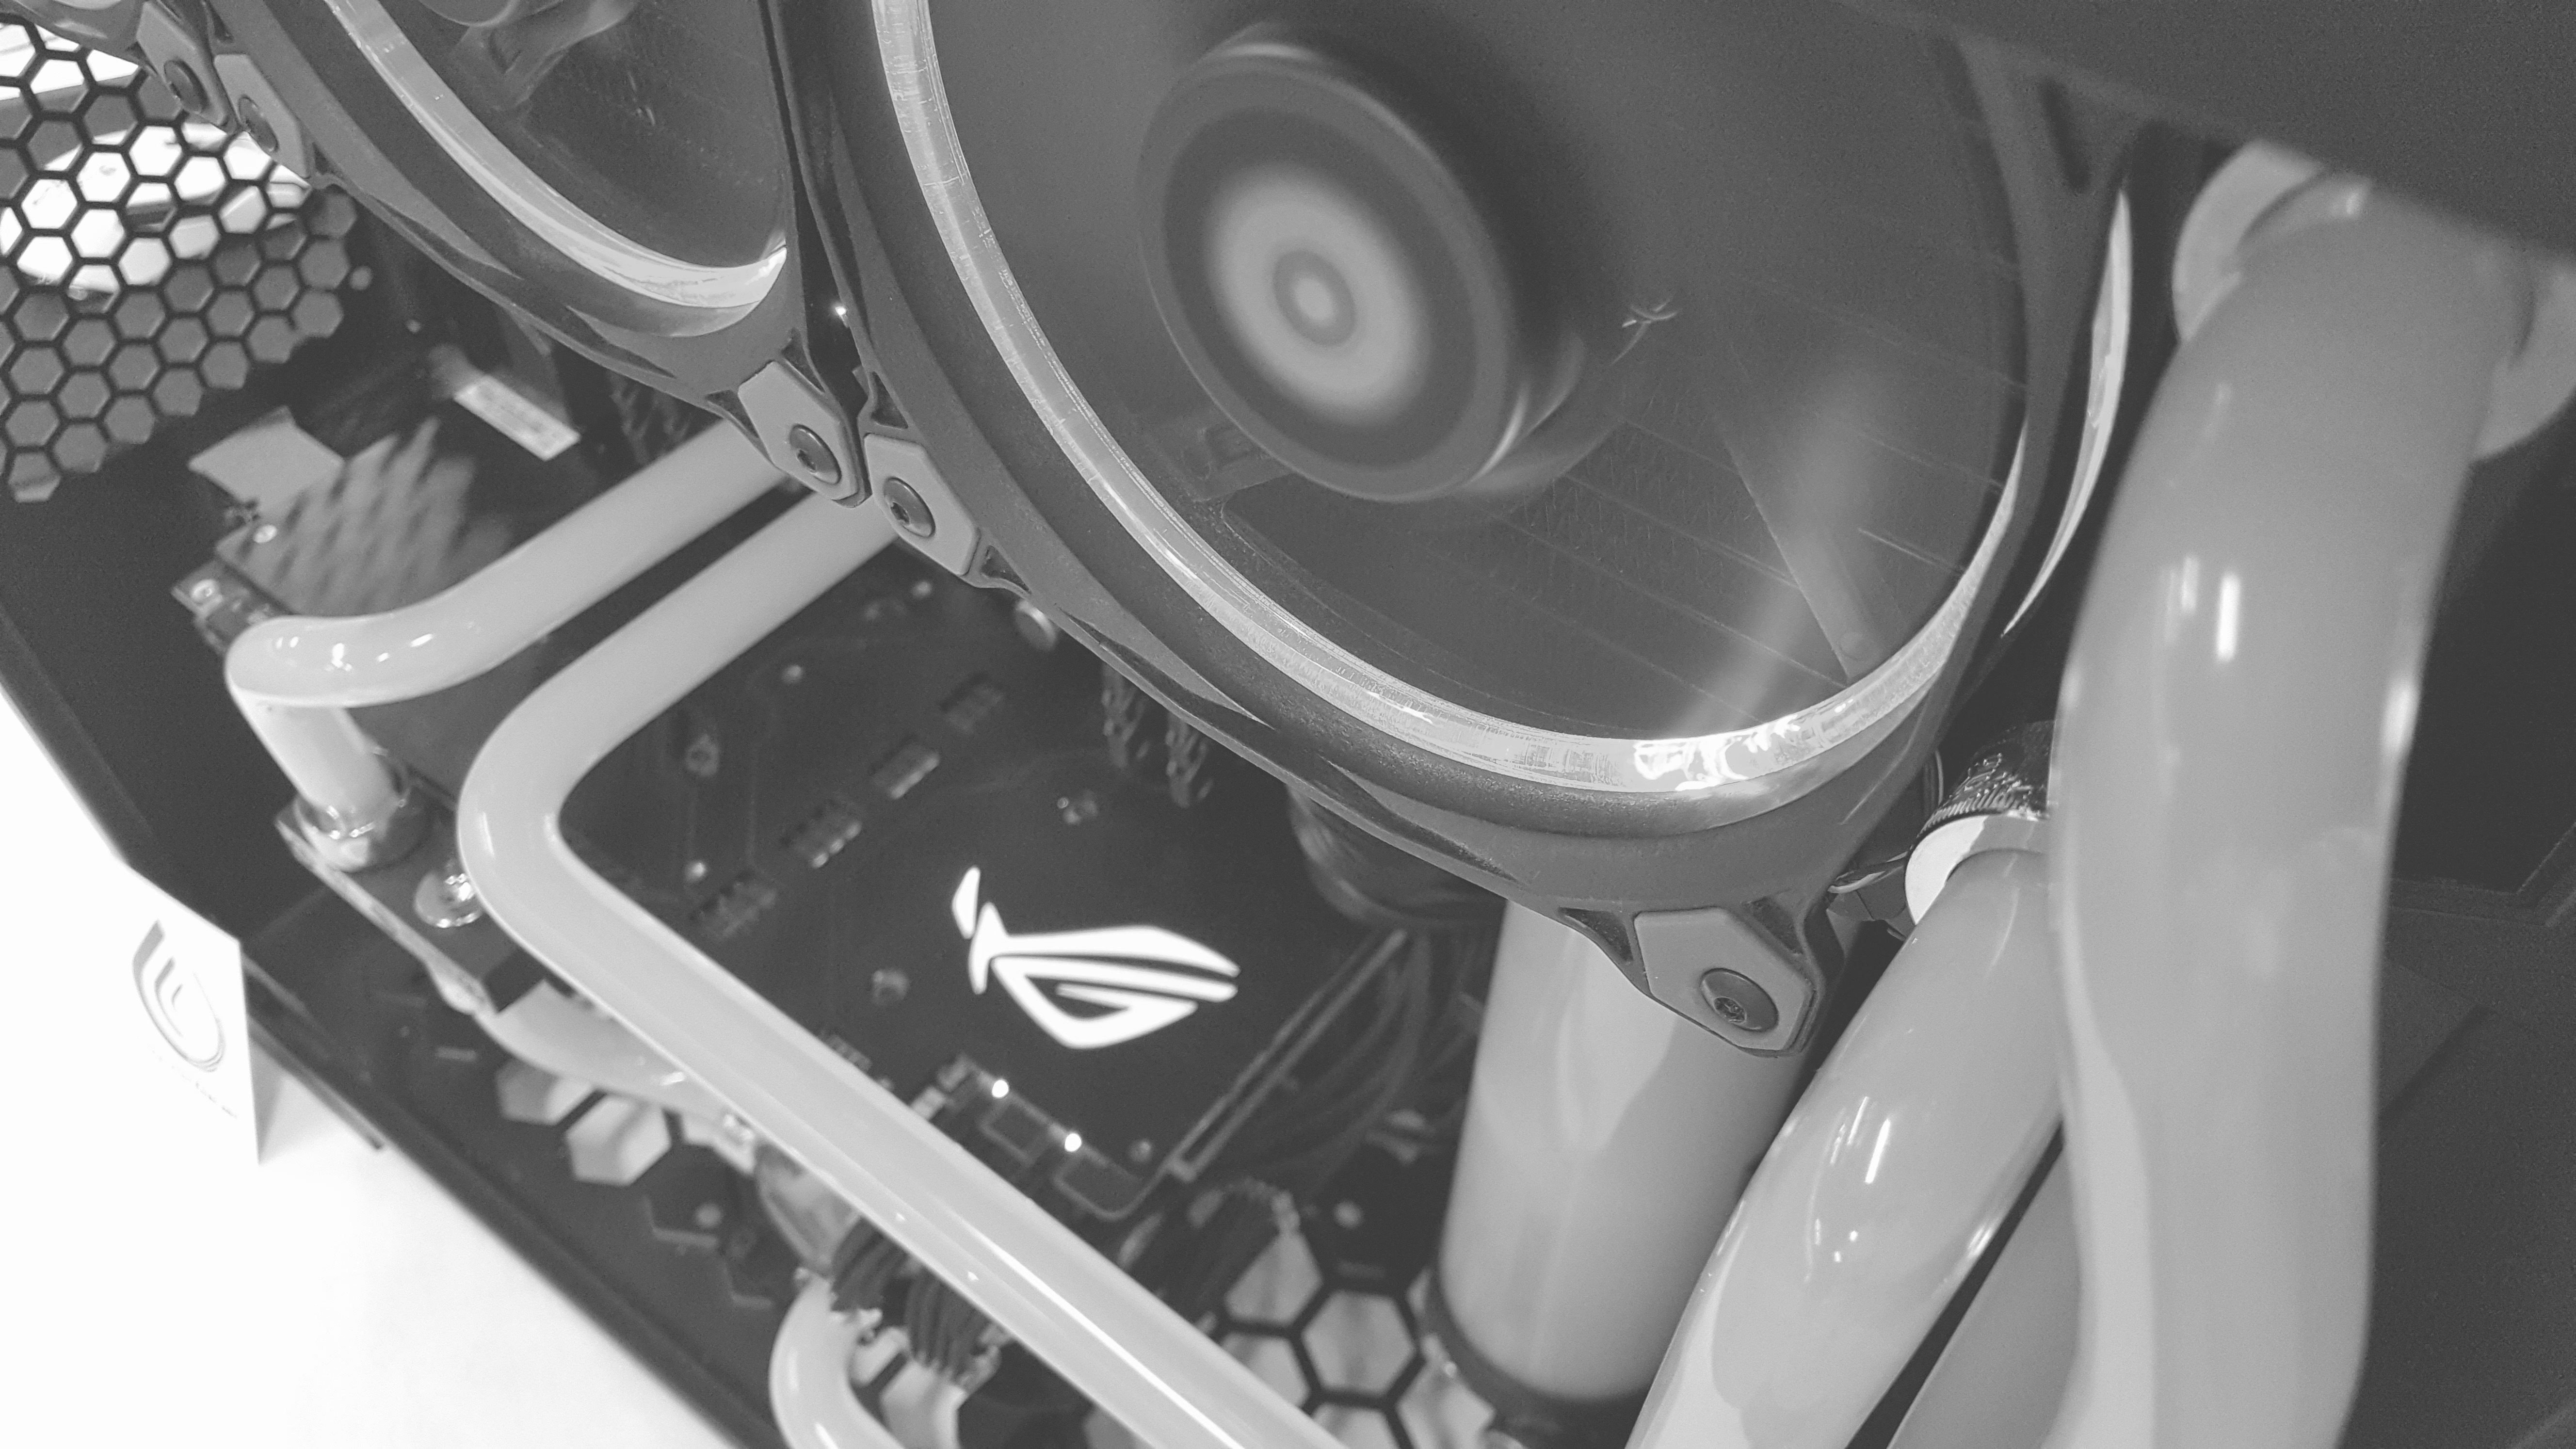
black and white, white, car, wheel, vehicle, black, monochrome, tire, engine, rim, monochrome photography, automobile make, automotive exterior, automotive design, luxury vehicle